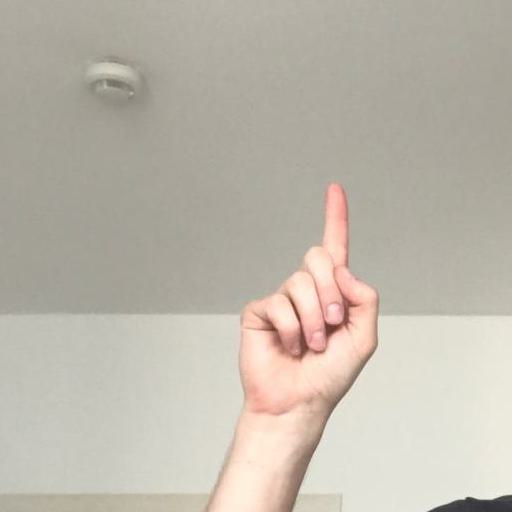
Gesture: one